Describe the emotion expressed in this image:  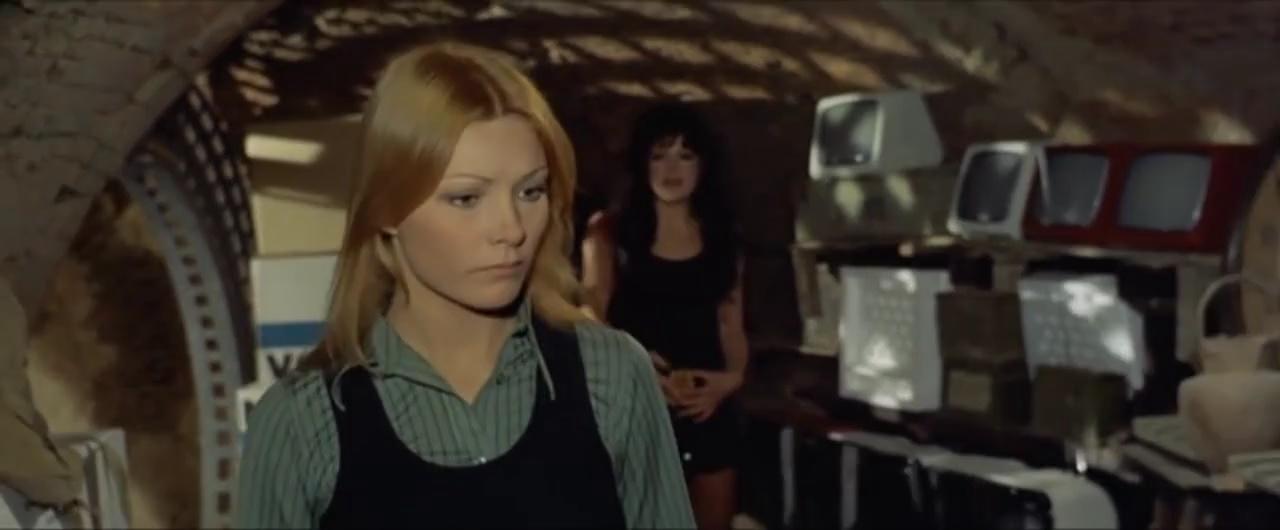
This person displays Suffering, valence and arousal with high intensity.